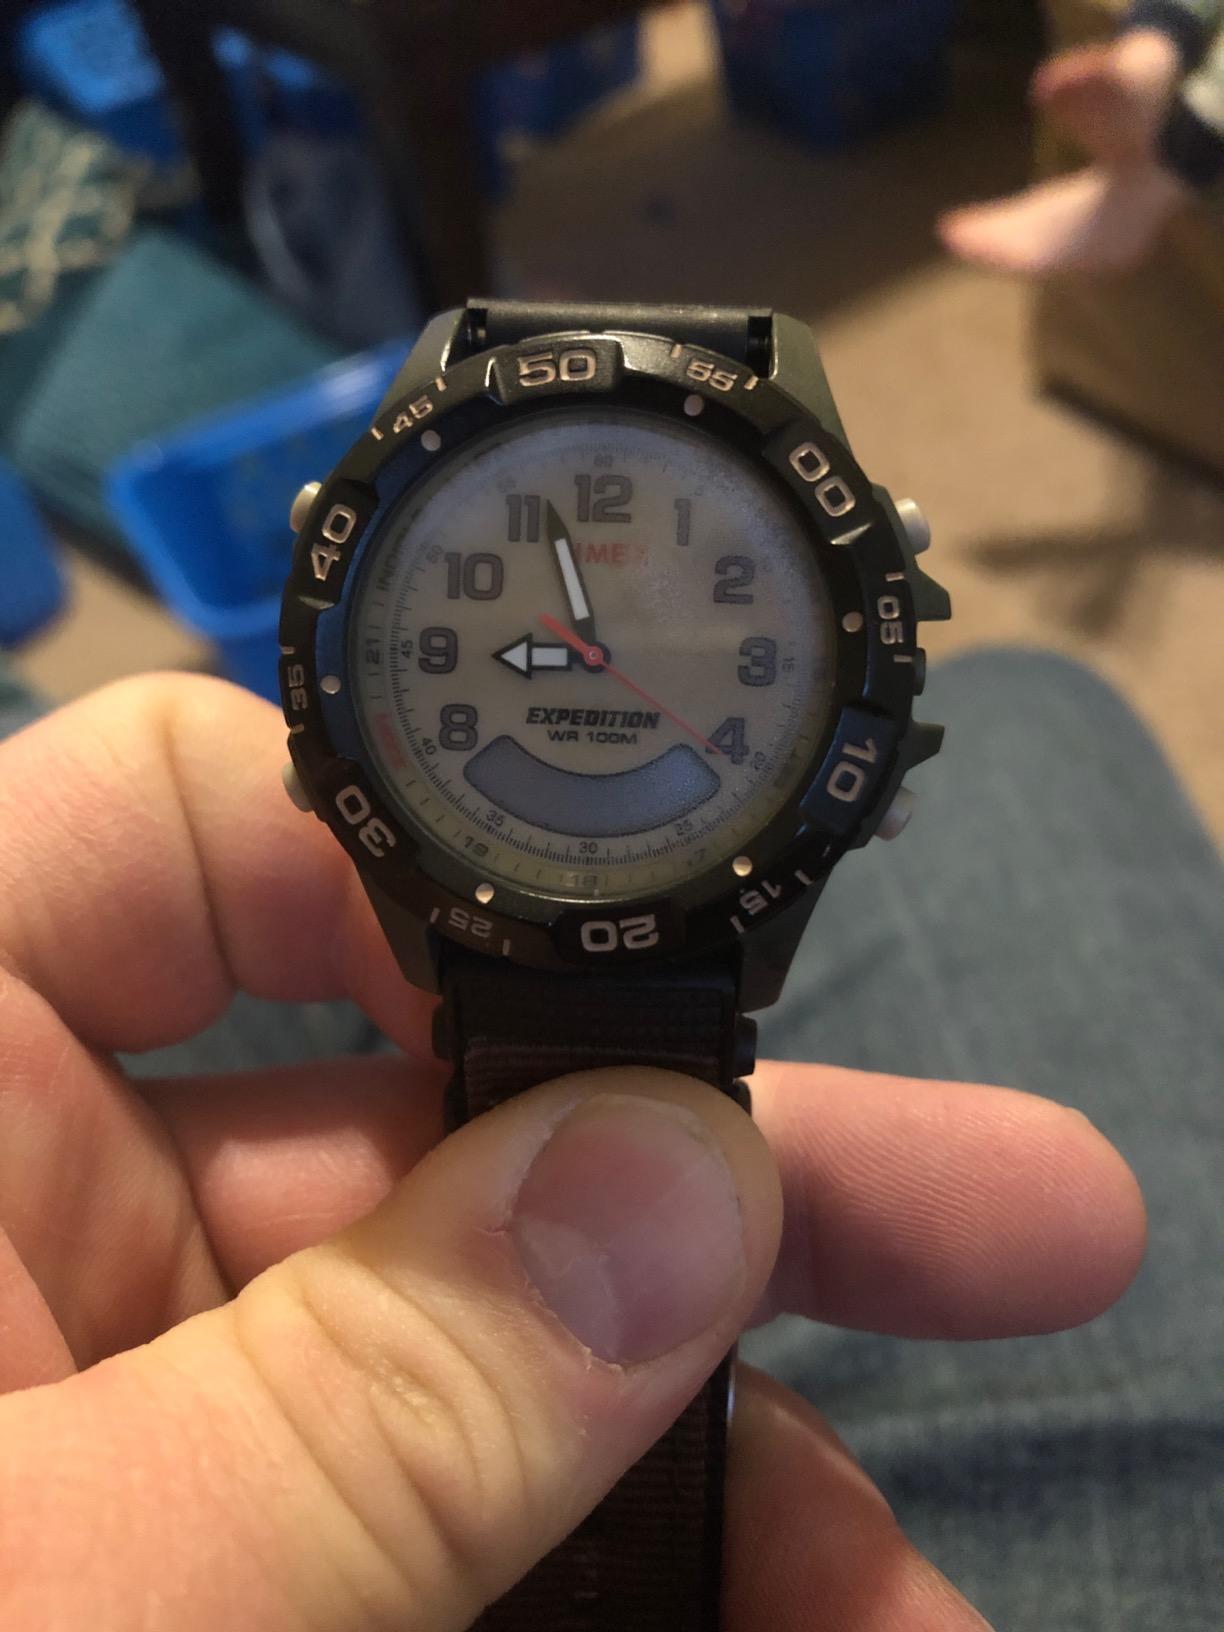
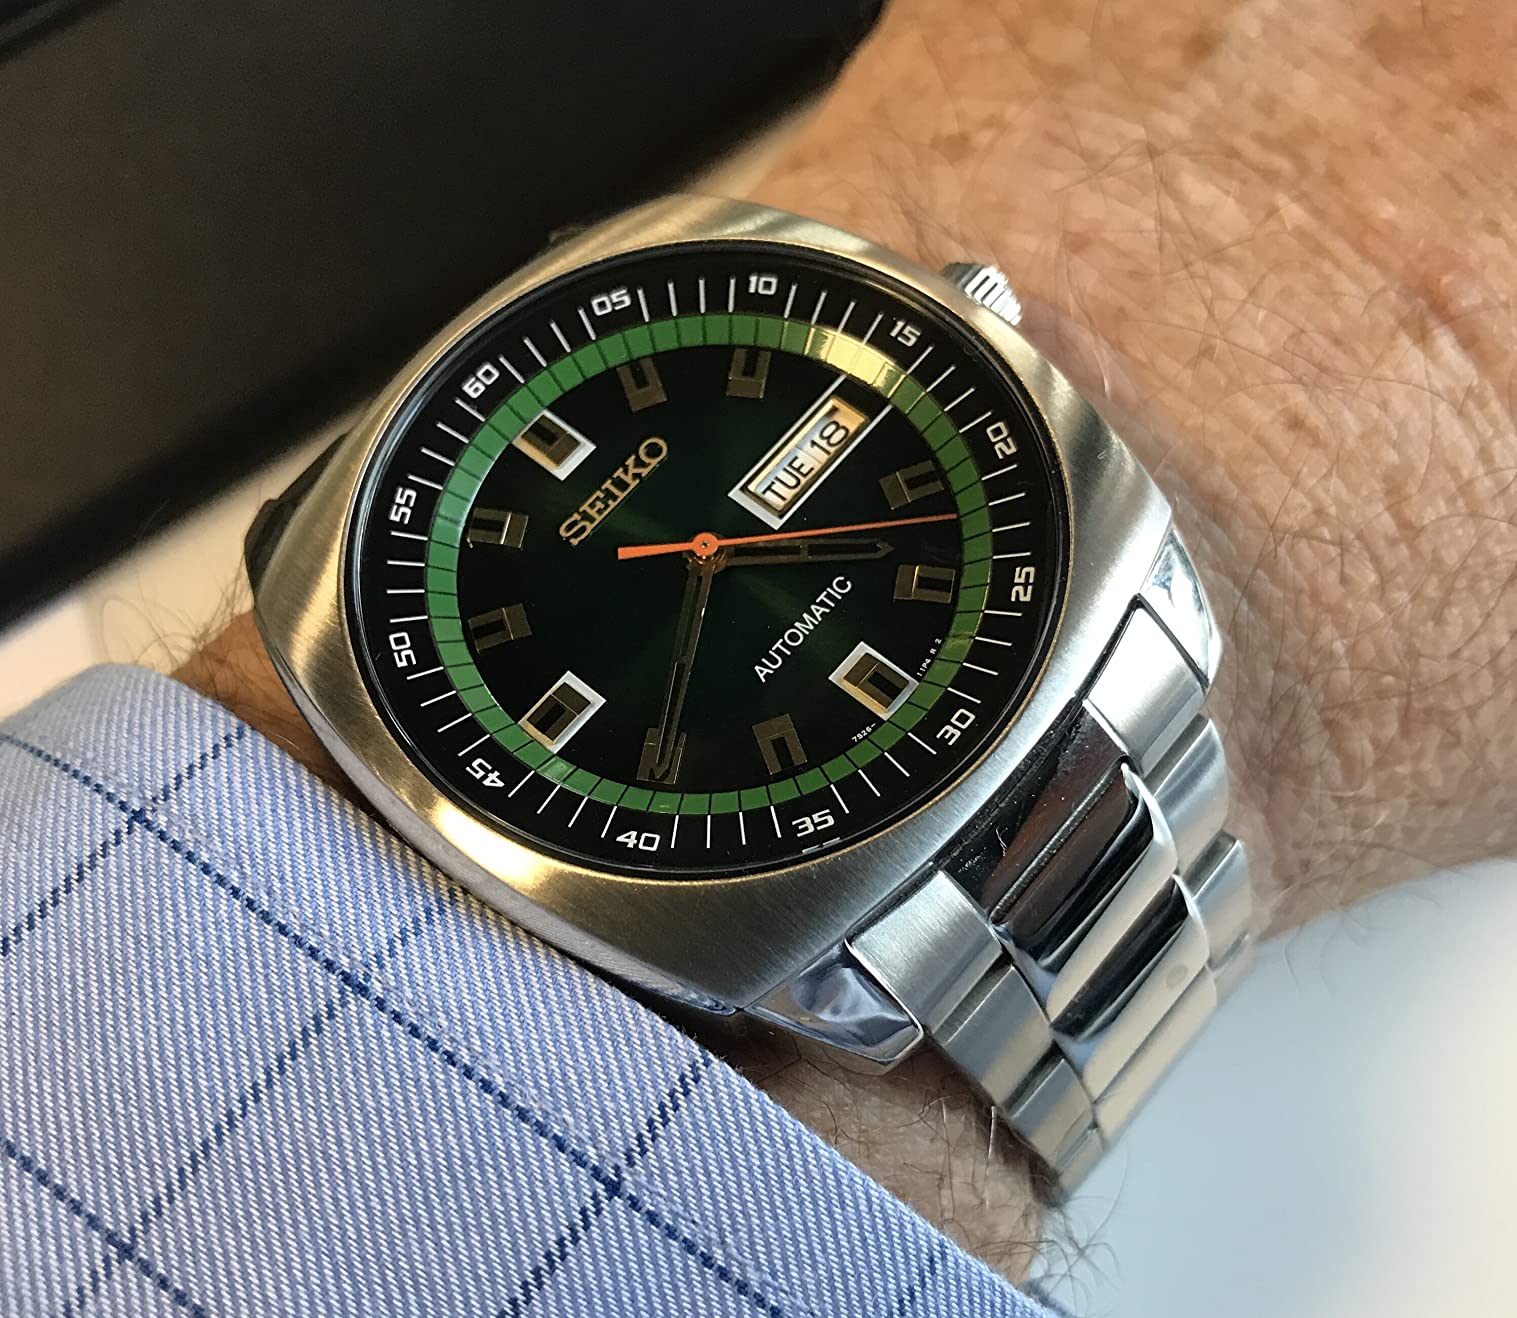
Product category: accessories_watch
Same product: no